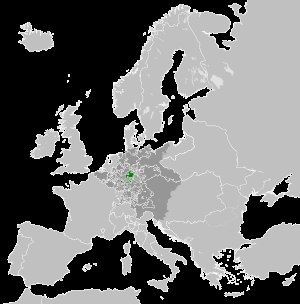
Hessen-Kassel
Hessen-Kassel i 1789
Landgrevskabet Hessen-Kassel var en småstat, et landgrevskab i Tyskland, der eksisterede fra 1567 til 1803, hvor det blev ophøjet til Kurfyrstendømmet Hessen, almindeligvis omtalt som Kurhessen. Dets uregelmæssigt formede hovedland lå overvejende i den nordlige del af den nuværende tyske delstat Hessen. Landgrevskabet var et rigsumiddelbart territorium i Det Tysk-romerske rige og blev regeret af en sidelinje af Huset Hessen. Hovedstaden var Kassel.